Unterseen

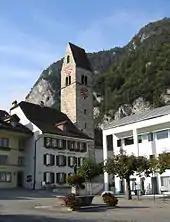
Unterseen town square and village church

From the , 831 or 16.0% were Roman Catholic, while 3,403 or 65.4% belonged to the Swiss Reformed Church. Of the rest of the population, there were 47 members of an Orthodox church (or about 0.90% of the population), there was 1 individual who belongs to the Christian Catholic Church, and there were 540 individuals (or about 10.38% of the population) who belonged to another Christian church. There were 3 individuals (or about 0.06% of the population) who were Jewish, and 119 (or about 2.29% of the population) who were Islamic. There were 14 individuals who were Buddhist, 25 individuals who were Hindu and 2 individuals who belonged to another church. 320 (or about 6.15% of the population) belonged to no church, are agnostic or atheist, and 164 individuals (or about 3.15% of the population) did not answer the question.